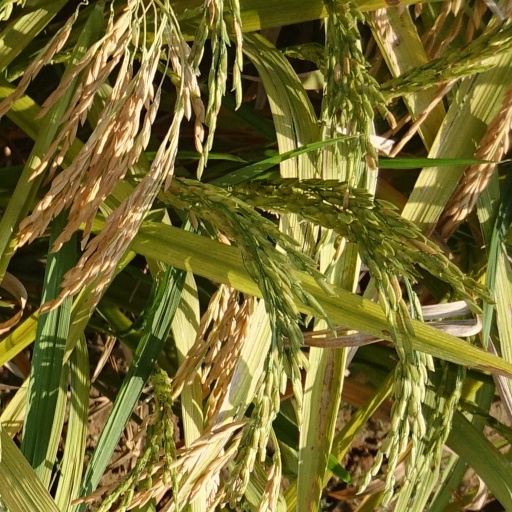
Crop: rice